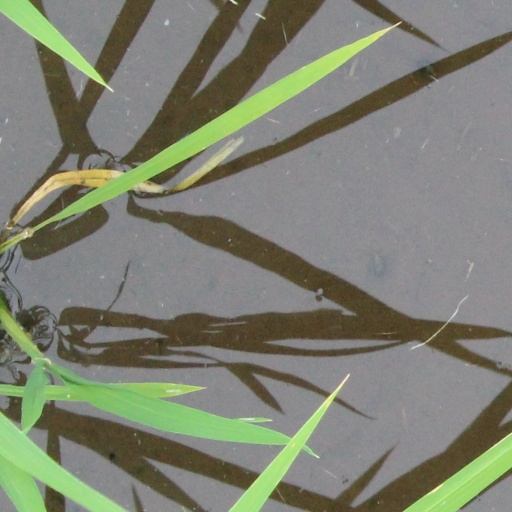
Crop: rice